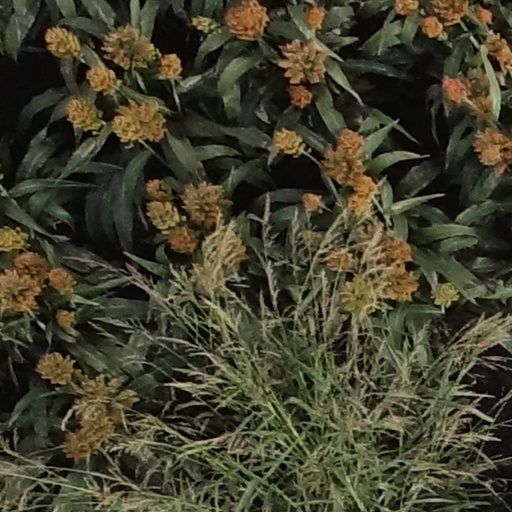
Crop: sorghum